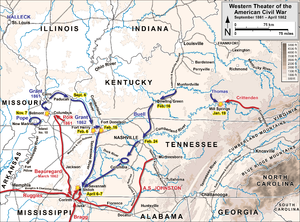
Cet article présente une vue d'ensemble des principales opérations militaires et navales qui se sont déroulées sur le Théâtre occidental de la guerre de Sécession.
La bataille de Belmont s'est déroulée le 7 novembre 1861 dans le comté du Mississippi, Missouri. C'est la première épreuve de combat lors de la guerre de Sécession pour le brigadier général Ulysses S. Grant, le futur général en chef de l'armée de l'Union et finalement président des États-Unis ; les troupes de Grant dans cette bataille sont le « noyau » de l'armée du Tennessee de l'Union.
La bataille de Shiloh fut un affrontement majeur du théâtre occidental de la guerre de Sécession qui eut lieu les 6 et 7 avril 1862 dans le sud-ouest du Tennessee. Une armée de l'Union commandée par le major-général Ulysses S. Grant avait pénétré profondément dans le territoire sudiste en longeant la rivière Tennessee et avait établi son camp à Pittsburg Landing sur la rive ouest du fleuve. Les forces confédérées des généraux Albert Sidney Johnston et Pierre Gustave Toutant de Beauregard lancèrent une attaque surprise sur l'armée nordiste.